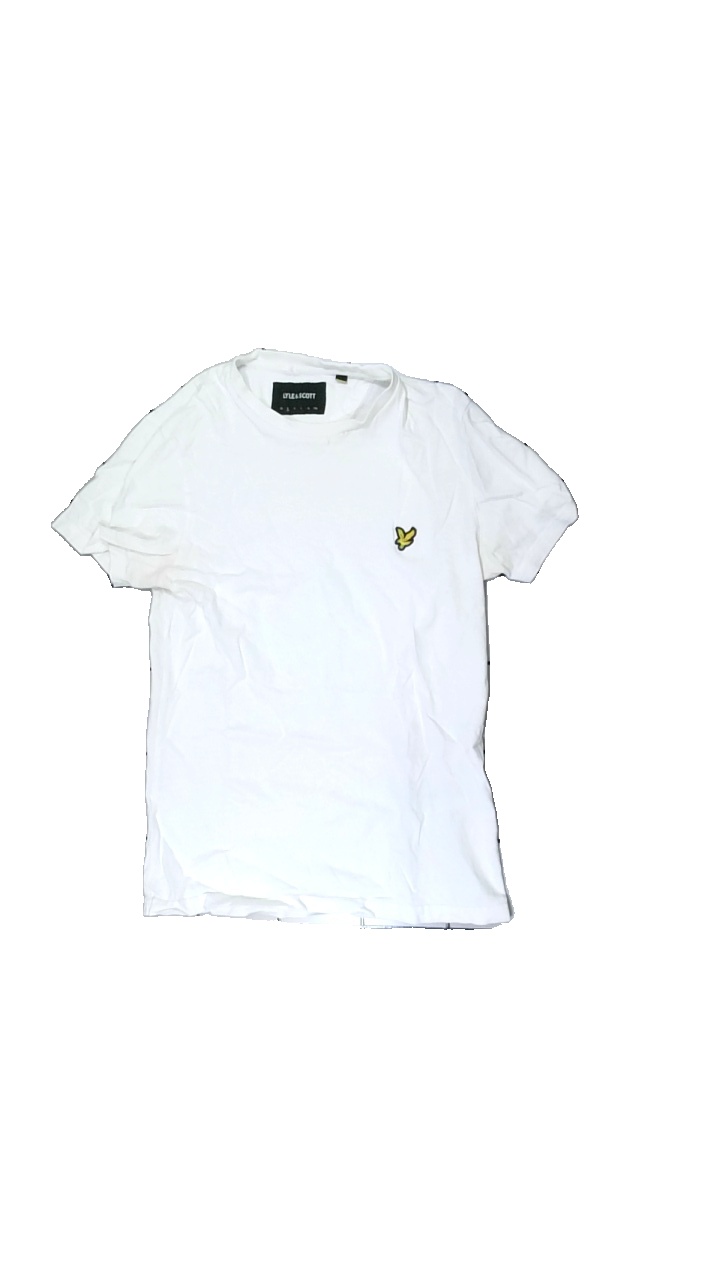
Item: T-shirt (Men)
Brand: Lyle & Scott
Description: vit t-shirt med logga på framsidan. flera små hål runt kragen och i armhålan. svettfläckar i båda armhålorna
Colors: White
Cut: Regular
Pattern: Logo print
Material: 100% cotton
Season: All
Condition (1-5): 2
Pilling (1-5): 5
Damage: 4 små hål längs kragen
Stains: Major
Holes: Minor
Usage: Export
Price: <50